White Ruthenia

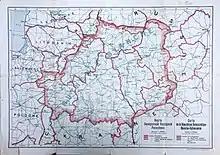
1918 map of the "White Ruthenian Democratic Republic" in French

On the 1712 map of French cartographer Henri Chatelain "Russie noire" (Black Ruthenia) is placed in region of Eastern Galicia (today Western Ukraine), which traditionally known as "Russie rouge" (Red Ruthenia).